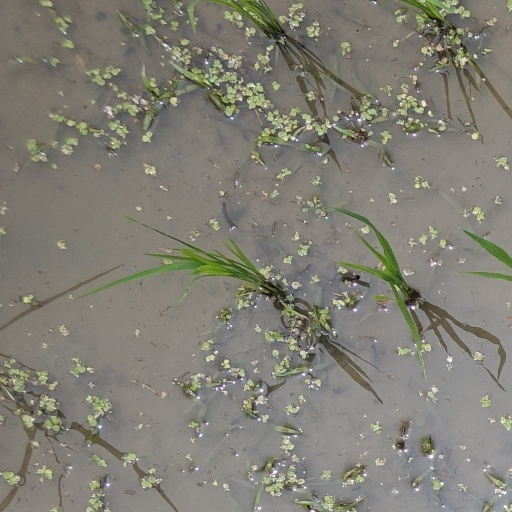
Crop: rice